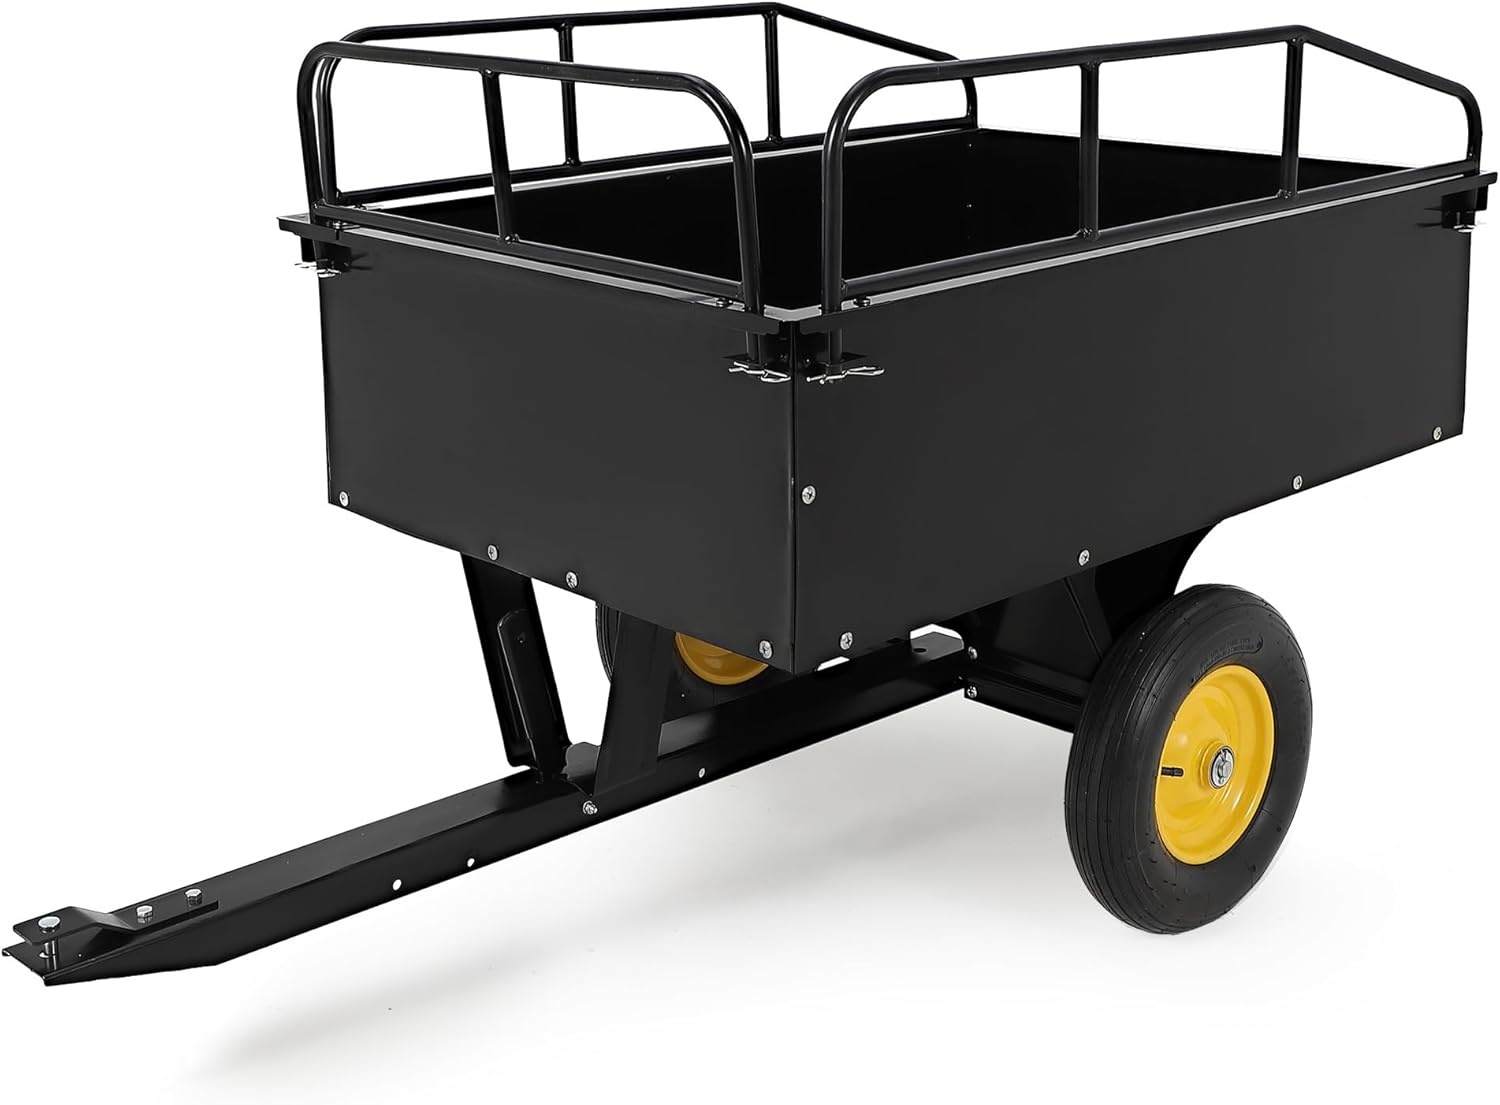
GAOMON Heavy Duty ATV Trailer Tow Behind Dump Cart, 17 Cu.Ft. 750Lbs Capacity, Pull Behind Steel Yard Wagon Dump Trailer for Tractor Lawn Mower Garden
Overview Product Dimensions : 45.67"D x 9.84"W x 18.11"H Brand : GAOMON Material : Alloy Steel Color : Black + Yellow Special Feature : Removable Side About this item 12mm Hitch – Fits Tractors, ATVs & More: Easy Hookup – 0.47" (12mm) hitch pin works with lawnmowers, UTVs, tractors, and ATVs for quick attachment; saves Time – No adapters needed—connect and in seconds! Heavy-Duty Steel Construction – Built to Last: Reinforced Frame – Features 1mm thick steel walls + 8 support ribs to prevent bending under heavy loads; durable Hammer-Tone Paint – Resists scratches, chips, and rust for long-term use. High-Capacity Hauling – 600LBS / 17 Cu.Ft: Bigger & Stronger – Hauls soil, mulch, branches, and tools in one trip—no more back-and-forth! 3-Side Guardrails – Keeps materials secure while maximizing storage space. Dual Dumping Modes – Hand or Foot Control: Flexible Unloading – Use the hand lever for precision dumping or the foot pedal for quick, bulk release; saves Effort – No heavy lifting required! All-Terrain Mobility – Smooth Over Rough Ground: 16" Pneumatic Tires – Rolls easily over grass, mud, gravel, and sand without getting stuck; powder-Coated Axle – Reinforced for extra durability on tough jobs.
Brand: GAOMON
Category: Vehicles & Parts > Vehicles > Motor Vehicles > Service & Utility Vehicles